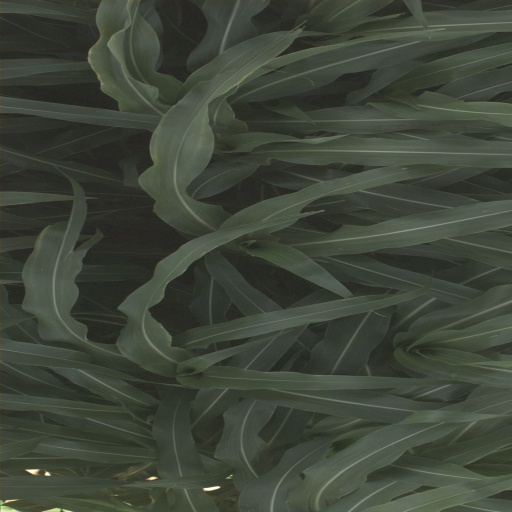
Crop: sorghum